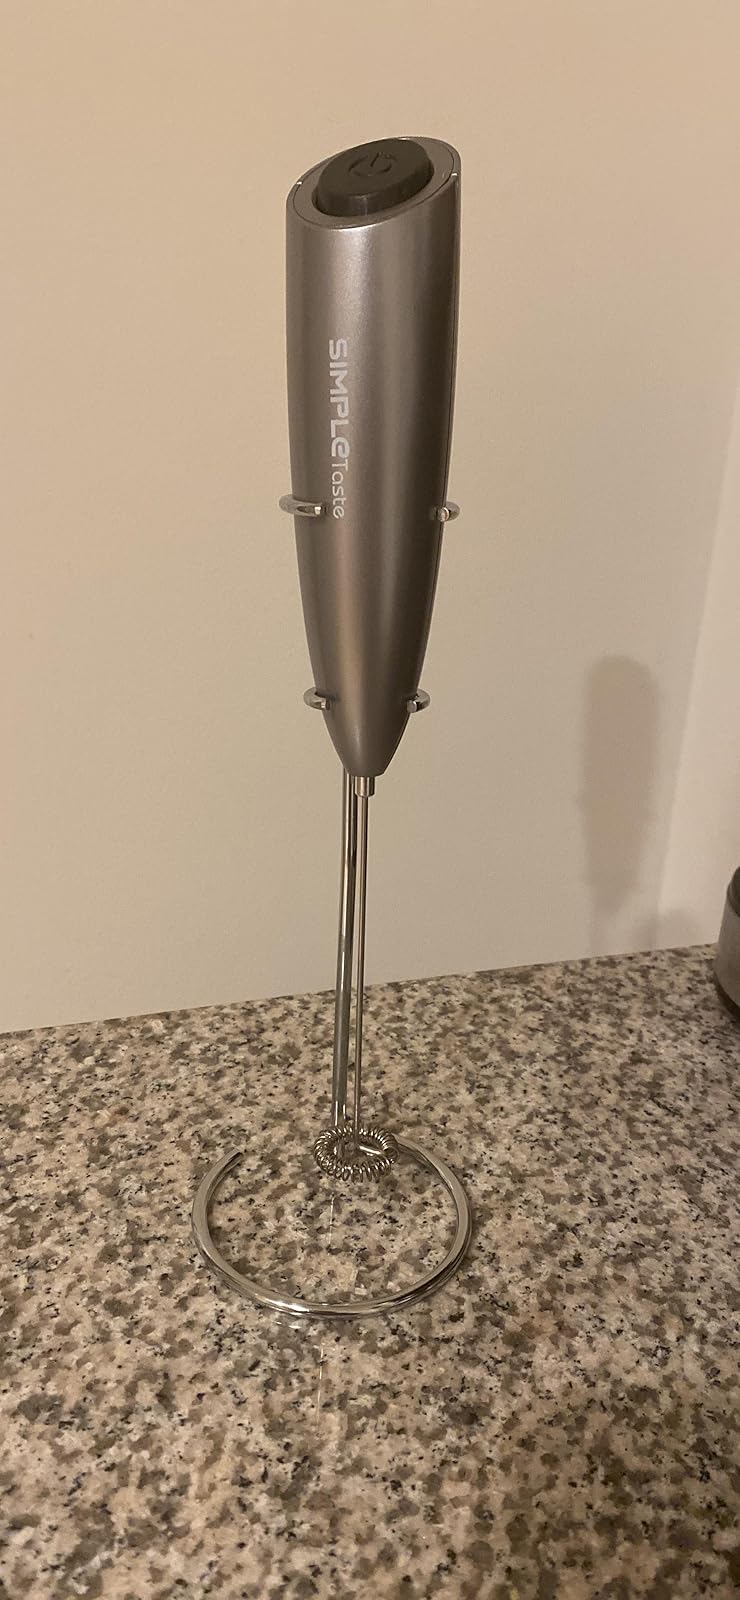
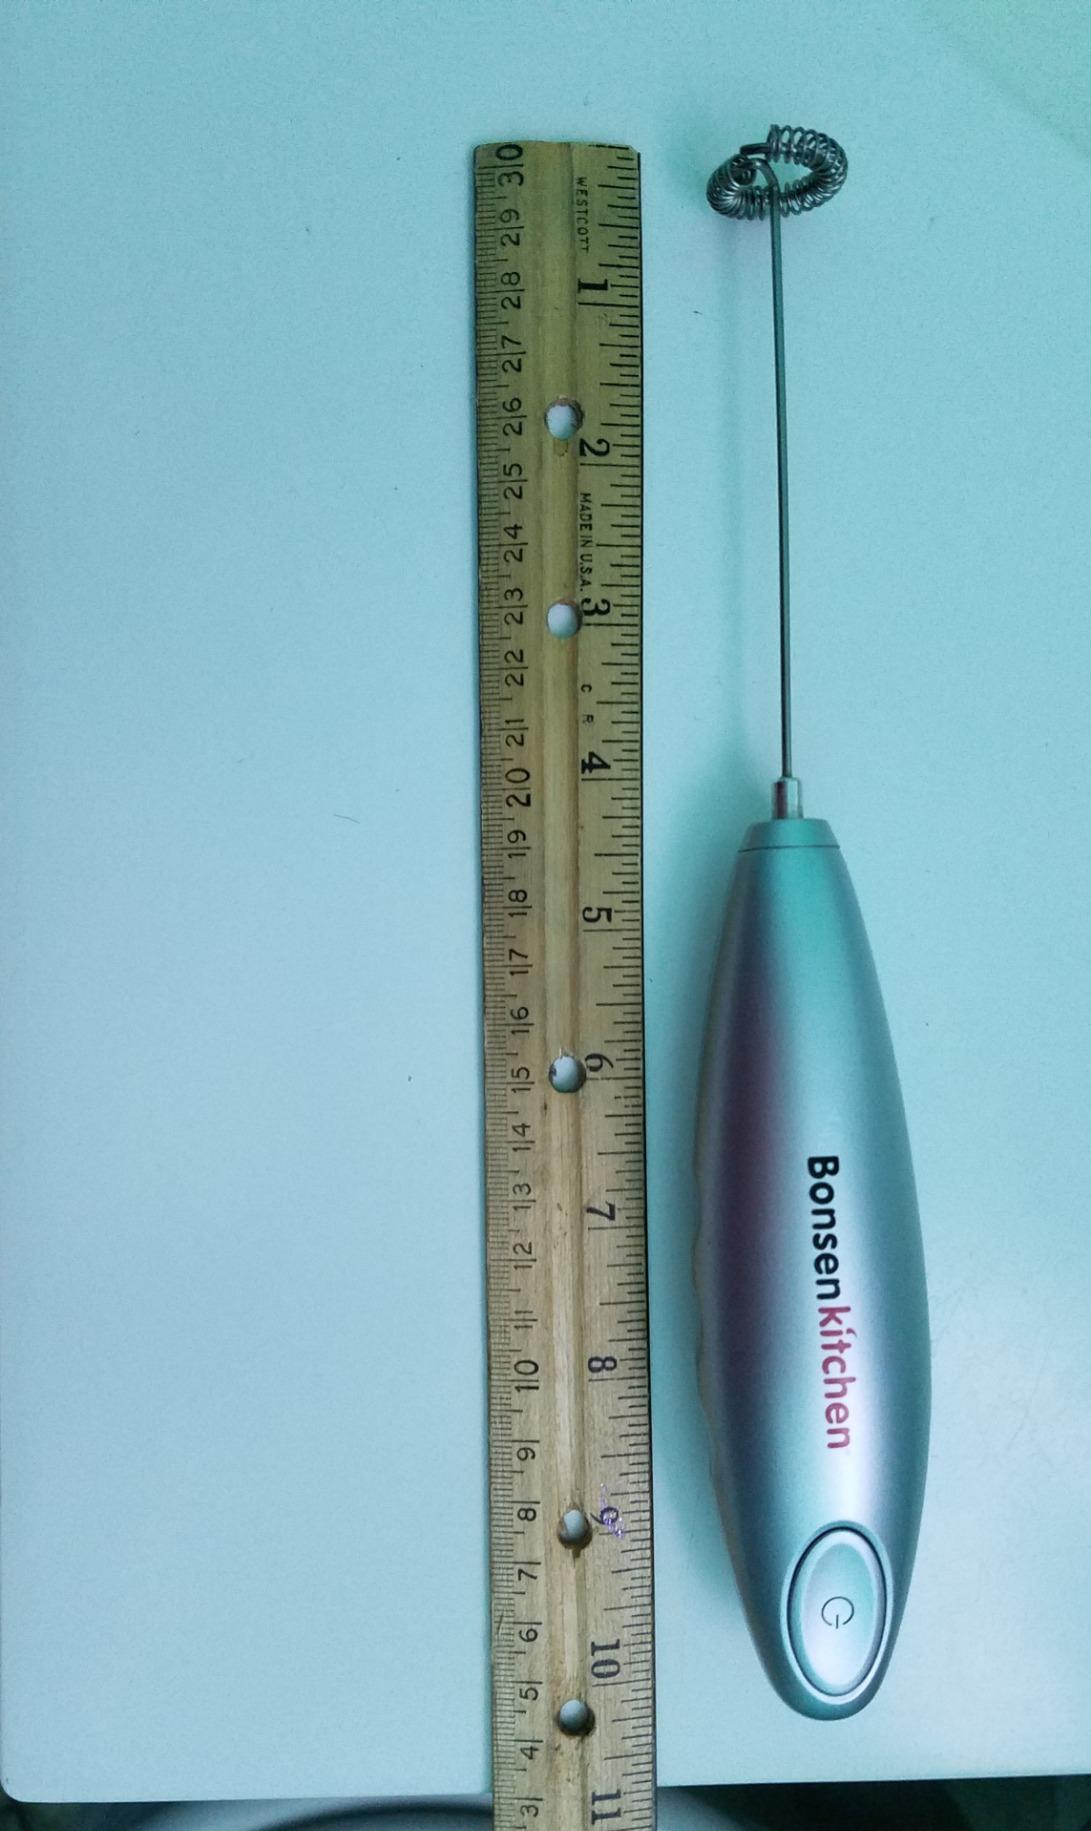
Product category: items_mixer
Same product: no